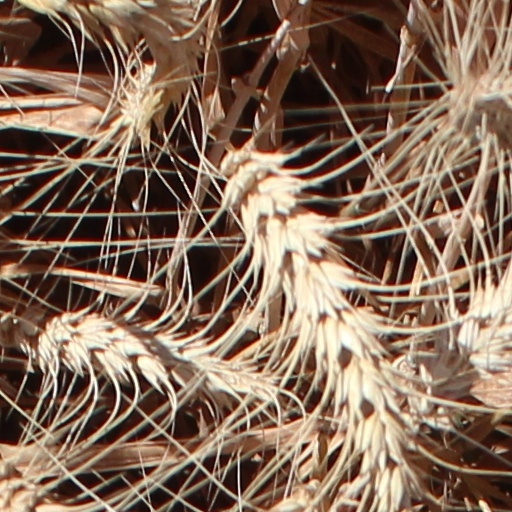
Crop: wheat